List of Juventus FC managers

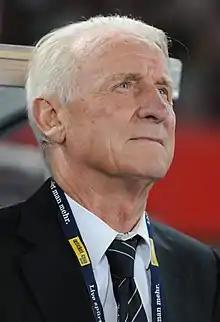
Giovanni Trapattoni is the most successful manager in the history of Juventus with fourteen trophies.

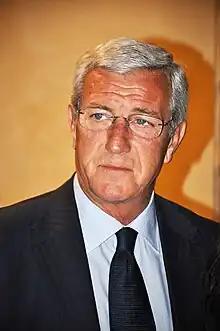
Marcello Lippi is the second-most successful manager of Juventus with thirteen trophies.

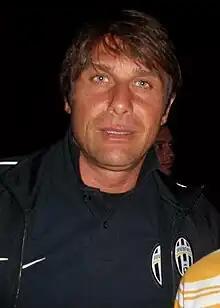
Antonio Conte won three consecutive Serie A titles with Juventus in 2012, 2013, and 2014.

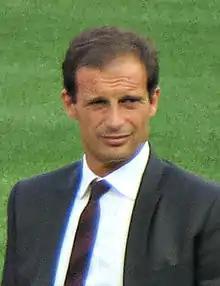
Massimiliano Allegri won four consecutive domestic doubles with Juventus between 2015 and 2018.

The following is a list of managers of Juventus from 1923 when the Agnelli family took over and the club became more structured and organized, until the present day. Includes all competitive matches. Statistics are correct as of 24 March 2025.